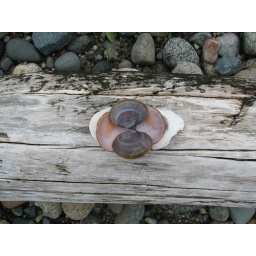
if I were 10, these would have been taken home and put in a desk drawer